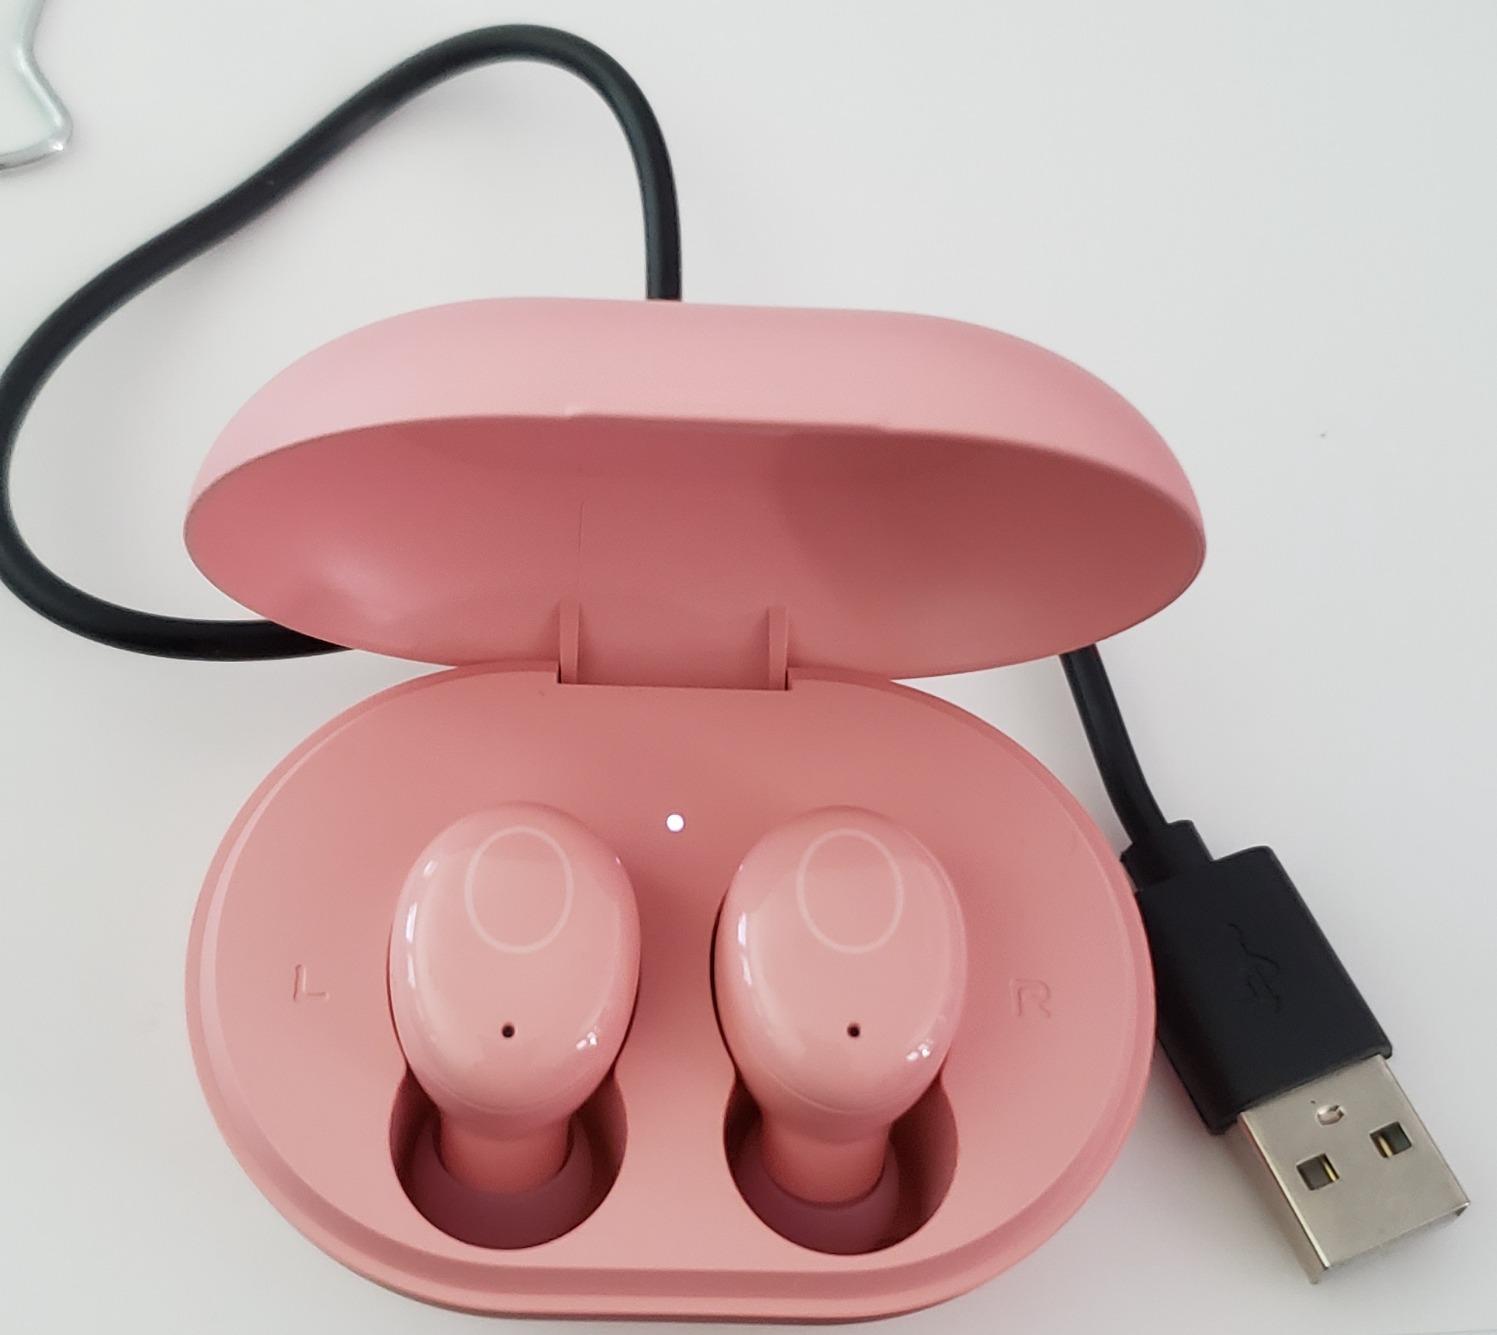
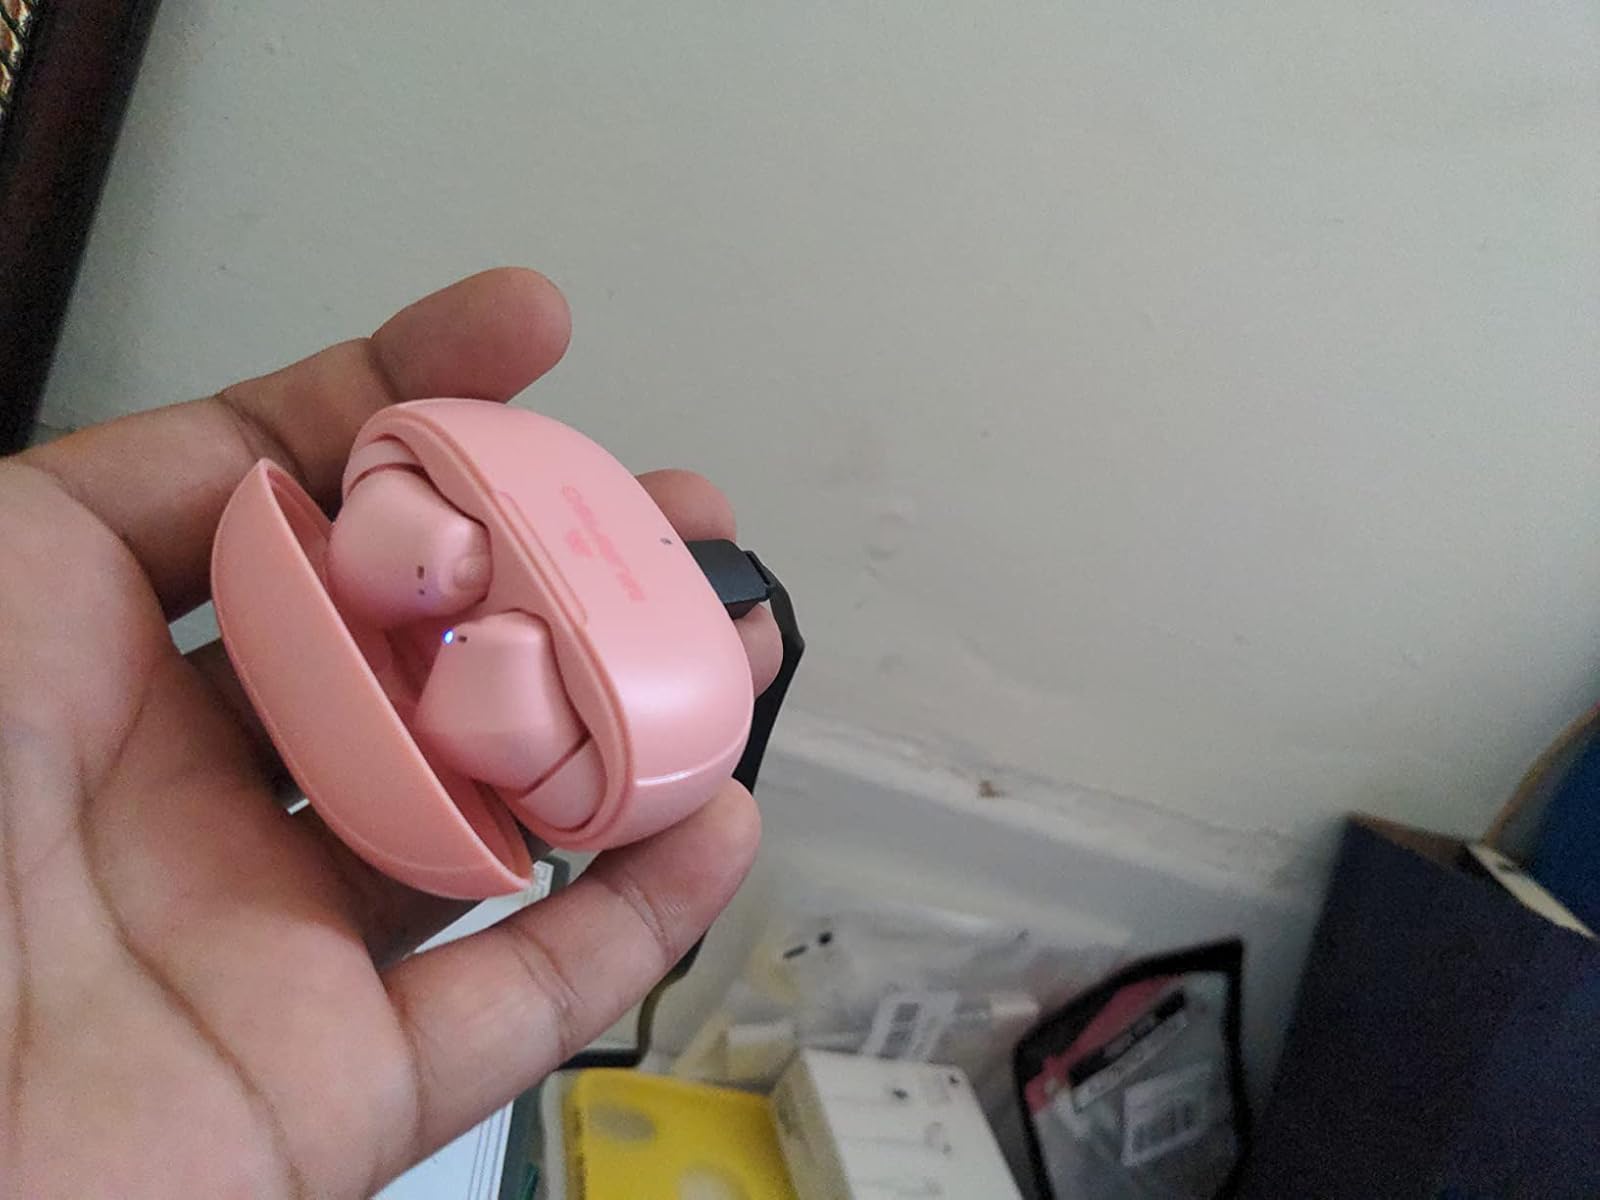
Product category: earbuds
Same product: no